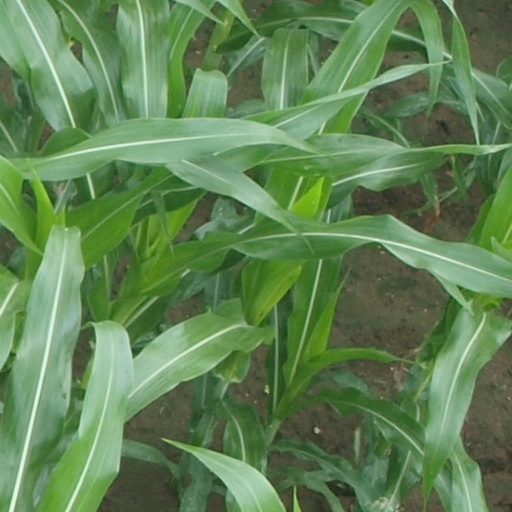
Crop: maize; corn